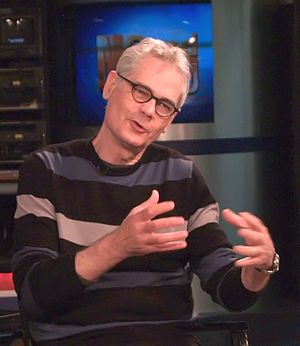
Caleb Deschanel
Joseph Caleb Deschanel, A.S.C. er en amerikansk filmfotograf.